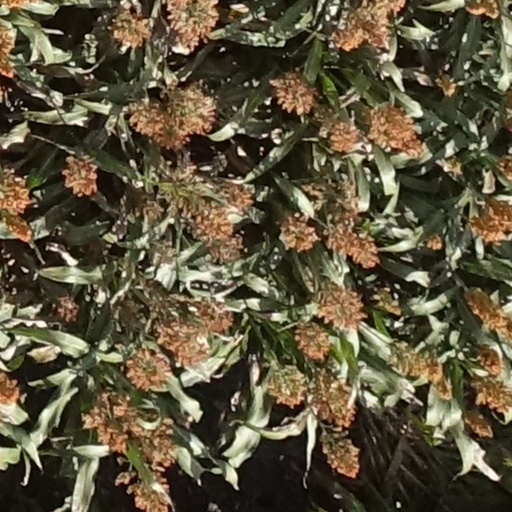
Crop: sorghum